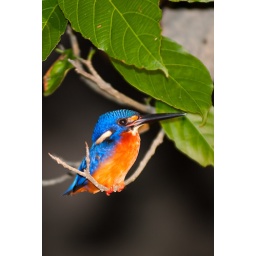
Tiny Kingfisher bird grabbing on a tree branch on Sungai Kinabatangan's bank in Sabah, Borneo, Malaysia